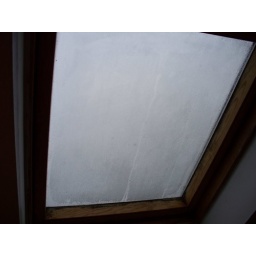
window in the bathroom at Sleepzone Connemara